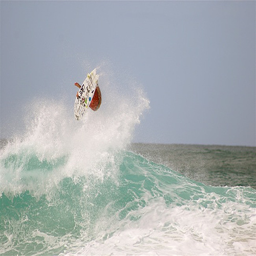
A person on a surfboard jumping a wave.
A man on a surfboard jumping in the air.
The person is caught in air while riding the wave.
A person does a high flip on their surfboard.
A surfer on a surfboard in the ocean.